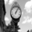
Label: clock